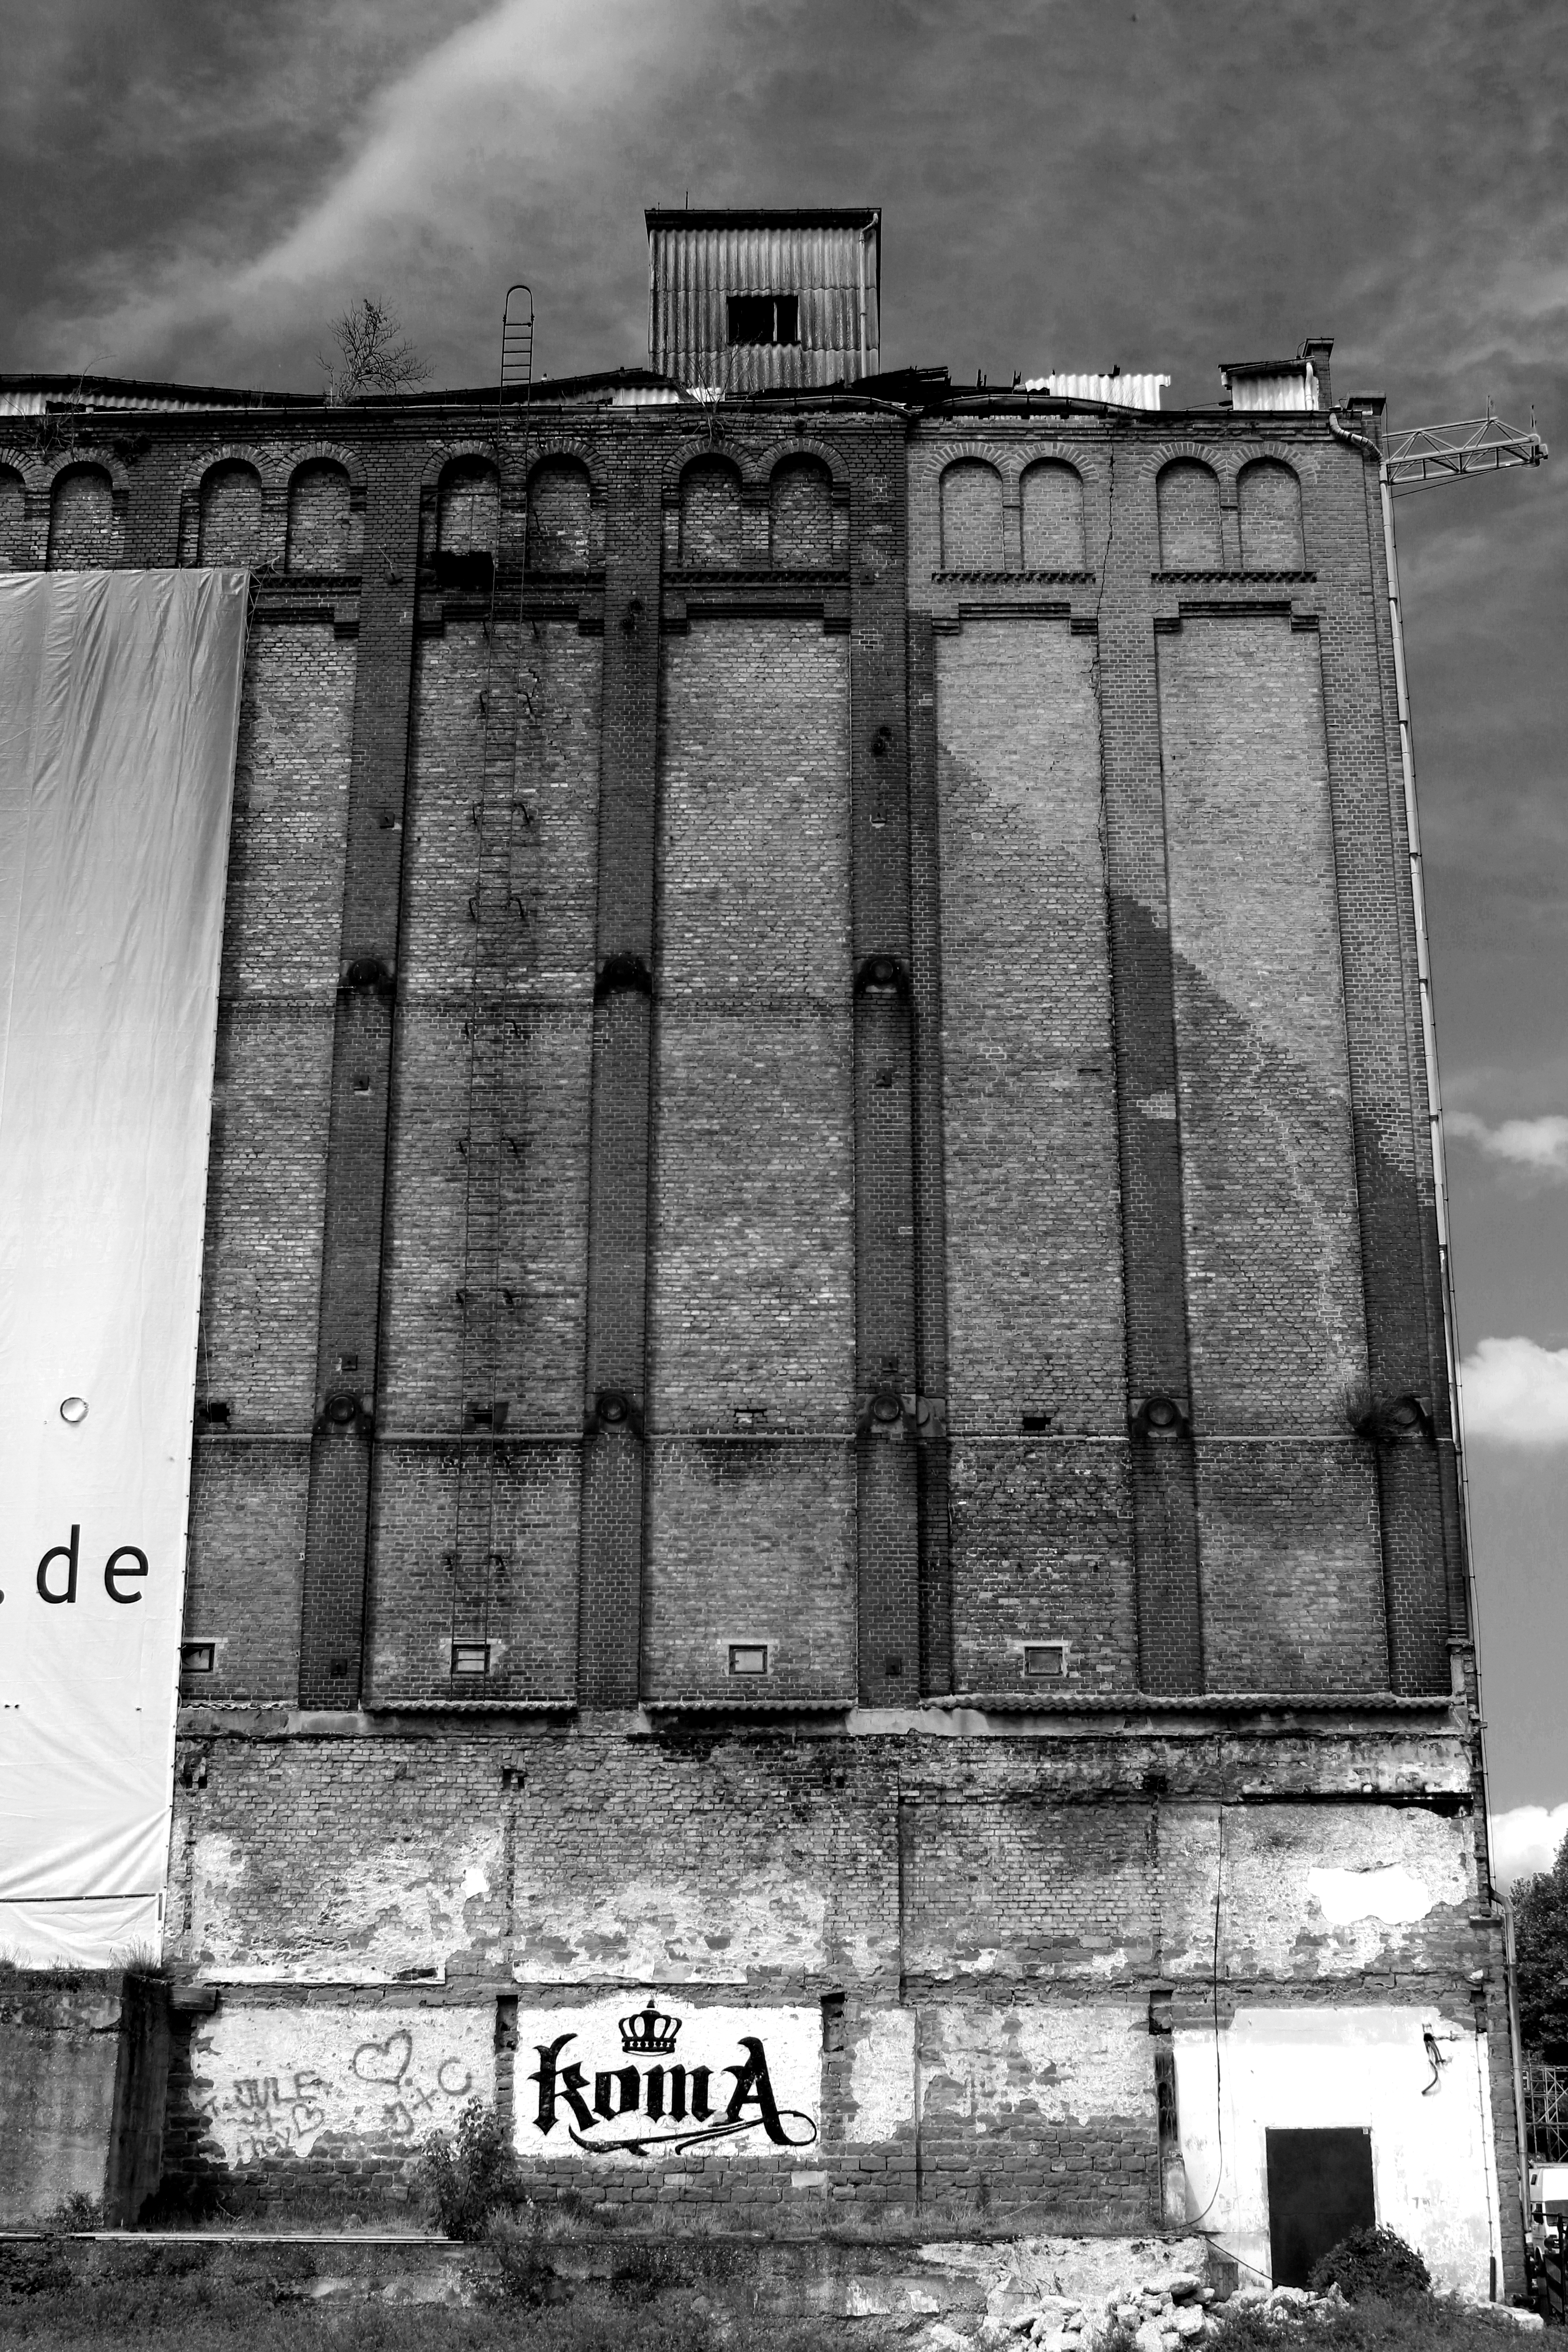
black and white, architecture, white, industry, black, monochrome, bw, blackandwhite, blackwhite, infrastructure, photograph, germany, alemania, allemagne, sw, schwarzweiss, history, schwarzweis, shape, germania, mannheim, schwarzweissfotografie, schwarzweisfotografie, urban area, monochrome photography